Vilnius

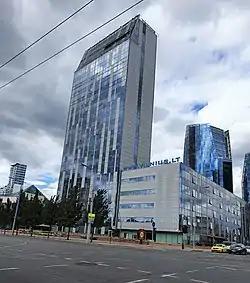
The Vilnius City Municipality Building in Konstitucijos Avenue, which houses the city's municipal council and administration

Musicians performed at the Palace of the Grand Dukes of Lithuania as early as the 14th century, since Grand Duke Gediminas' daughter Aldona of Lithuania was known to be enthusiastic about music. Aldona brought court musicians and singers to Kraków after marrying King Casimir III the Great. During the 16th century, composers such as Wacław of Szamotuły, Jan Brant, Heinrich Finck, Cyprian Bazylik, Alessandro Pesenti, Luca Marenzio, and Michelagnolo Galilei lived in Vilnius; the city was also home to virtuoso lutist Bálint Bakfark. One of the first local musicians in written sources was Steponas Vilnietis (Stephanus de Vylna). The first textbook of Lithuanian music, "The Art and Practice of Music", was published in Vilnius by Žygimantas Liauksminas in 1667.